Mu Space

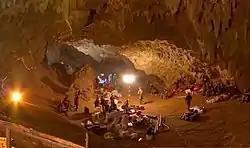

Mu Space assembled a team of engineers to help in the rescue mission to save the 12 boys and their football coach trapped inside the Tham Luang cave in Thailand. The company collaborated with Google and Weather Decision Technologies to provide the rescuers with weather forecast models.